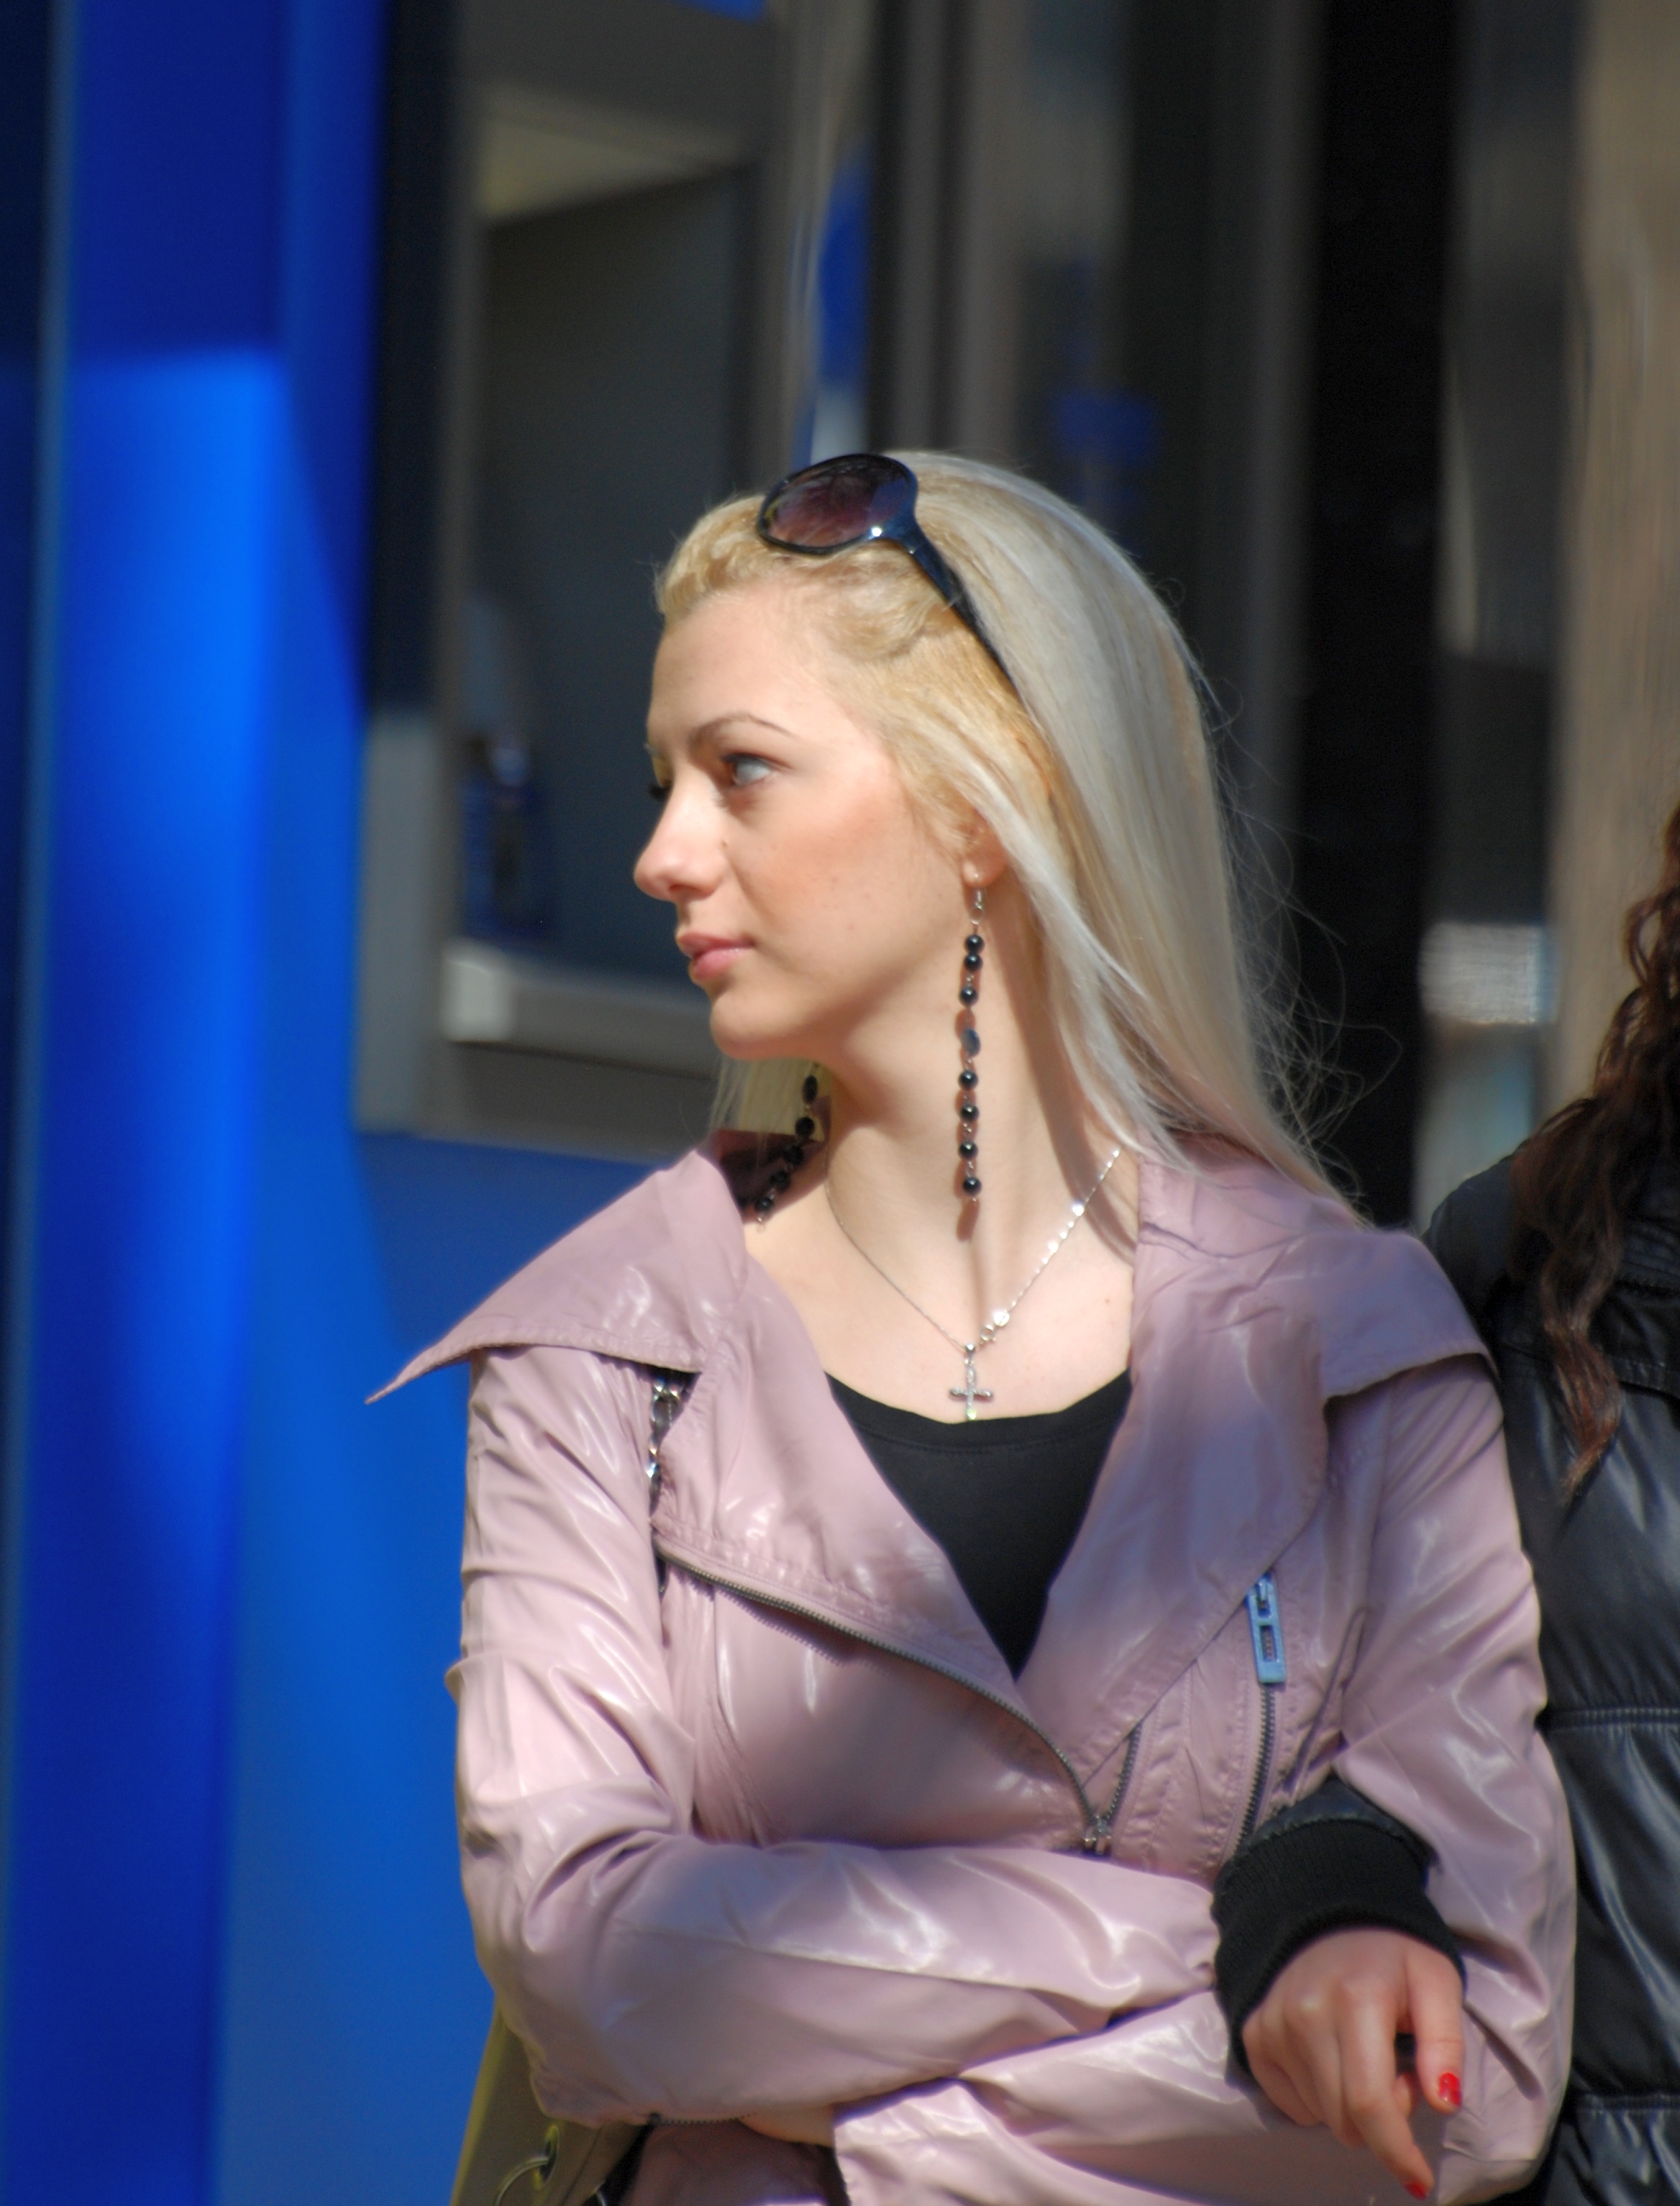
beach, person, people, girl, woman, street, europe, model, fashion, nikon, clothing, lady, candid, girls, women, beauty, blond, nikkor, d80, 70300mm, nikond80, 70300mmf4556gvr, bulgaria, burgas